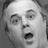
Emotion: surprise